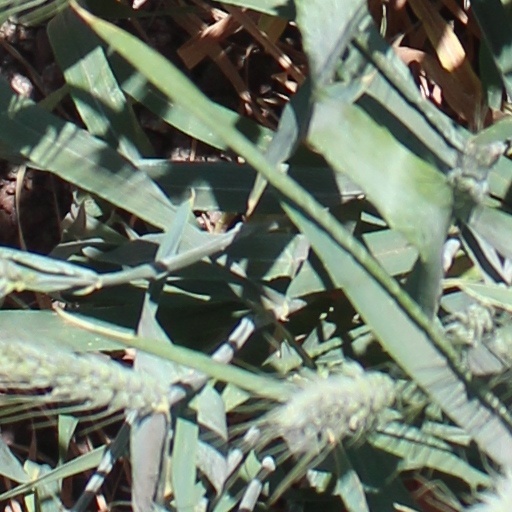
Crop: wheat